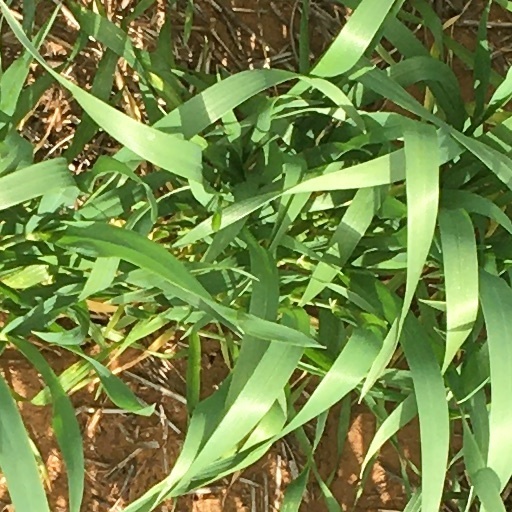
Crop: wheat